Ebenezer Campground

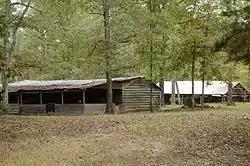

The Ebenezer Campground is a historic Methodist summer camp meeting site in rural Howard County, Arkansas. Established in 1854, it is one of the oldest camp meeting sites in Arkansas. It is located in a forest clearing off Arkansas Highway 4 north of Center Point. It has six major structures: a tabernacle, three dormitories, and two minister's cabins. Although all of these structures were built in the 1940s or later, they were built using construction methods reminiscent of previous structures at the camp, and are roughly in the same locations. The tabernacle is a large open structure with a tin roof supported by square posts. The minister's cabins are modest one-room cabins finished with vertical pine boards. The dormitories are long rectangular structures subdivided into areas called "tents". Each "tent" consists of four rooms separated by a breezeway. Three of these rooms serve as bedrooms, while the fourth, which is open on two sides, serves as a dining area. Attached to each "tent" is a shed-roofed kitchen and cooking area. The dormitories have no windows, only openings cut into the horizontal clapboard siding to provide light and ventilation.